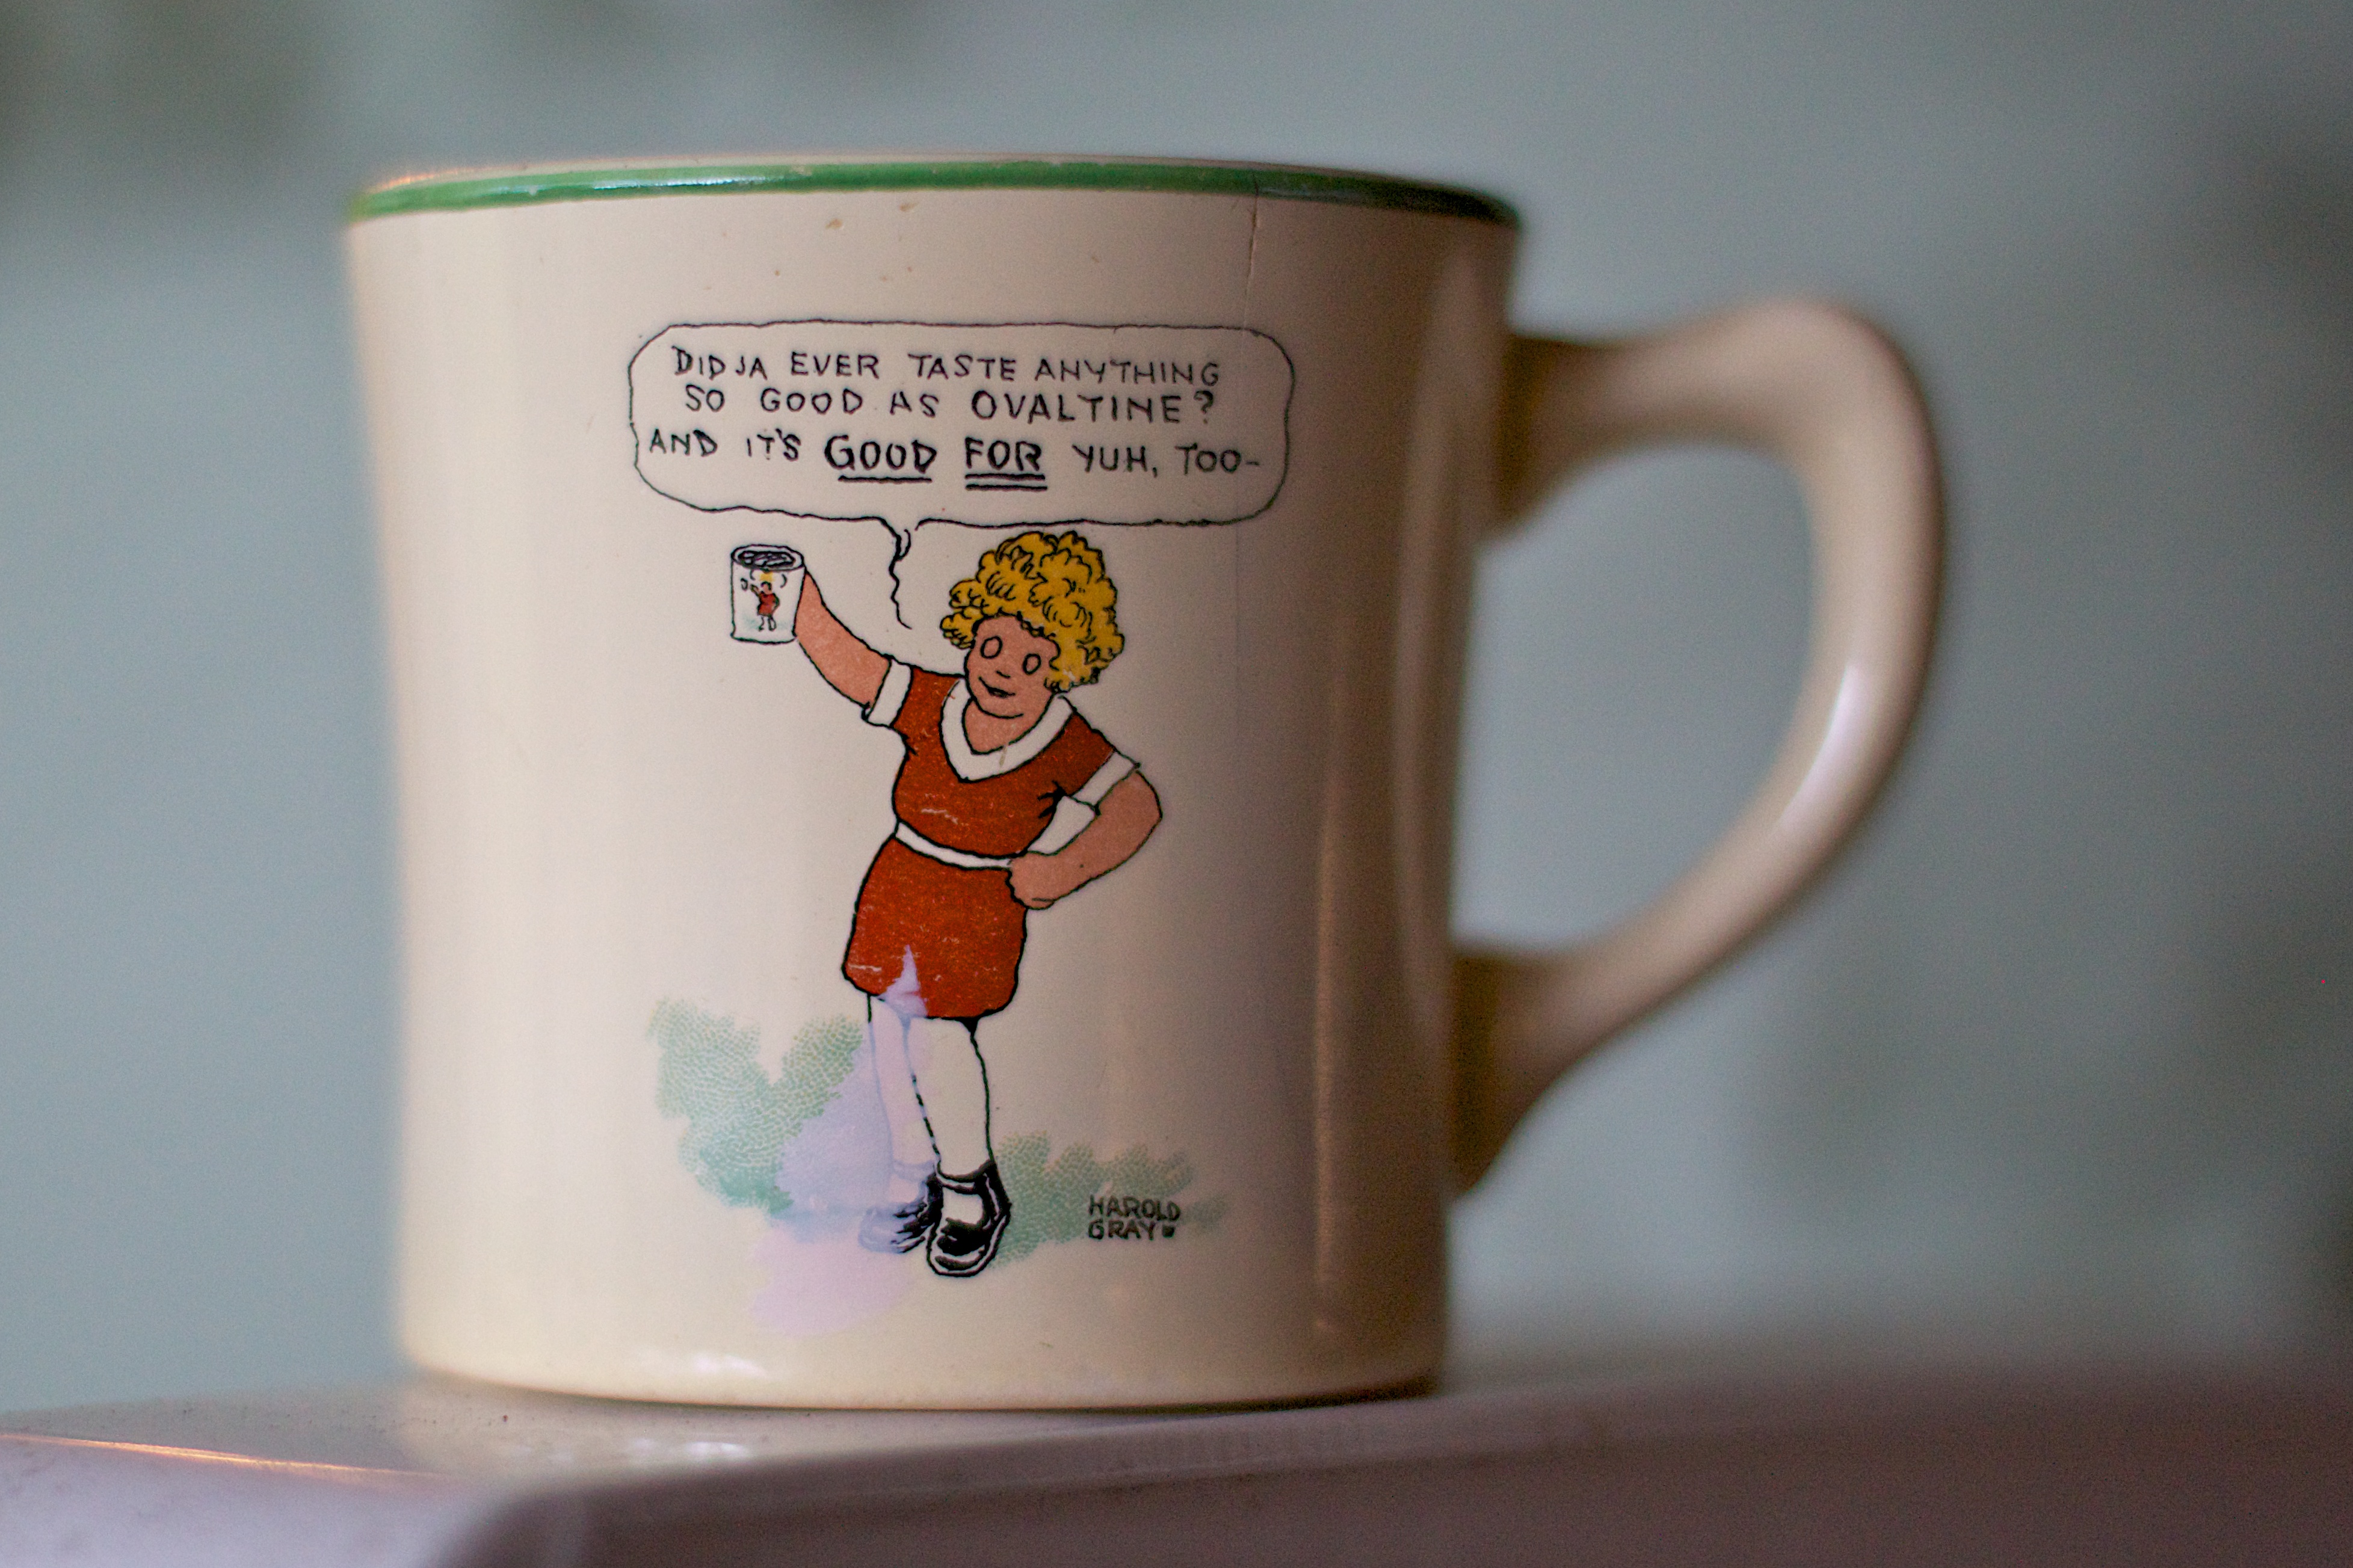
cup, ceramic, drink, mug, coffee cup, art, porcelain, odyssey, drinkware